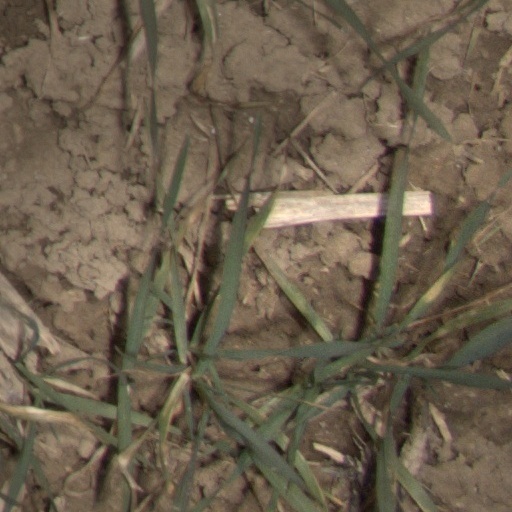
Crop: wheat